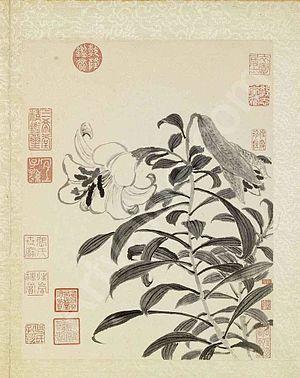
ALBUM DE PEINTURES